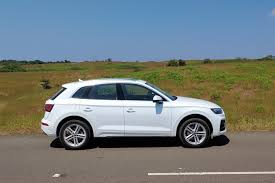
Label: noambulance